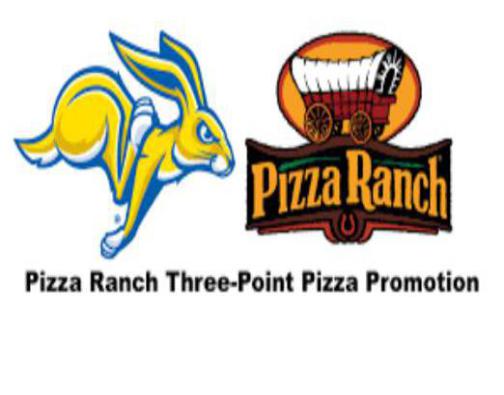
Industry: Food